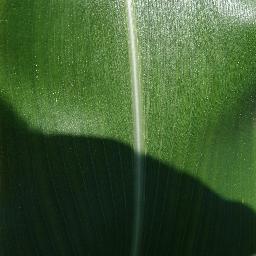
Label: Corn___healthy